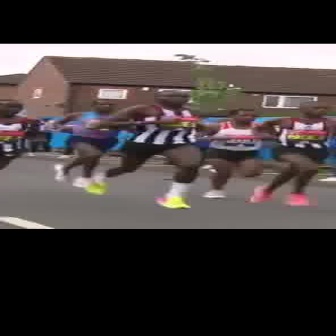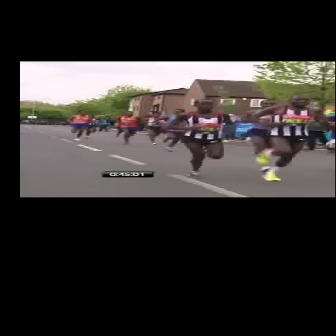
  Please identify the target specified by the bounding box [82,90,201,209] in the first image and locate it in the second image. Return the coordinates in [x_min,y_min,x_max,y_max] format.
Answer: [249,96,334,181]